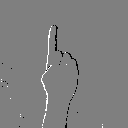
ASL letter: z